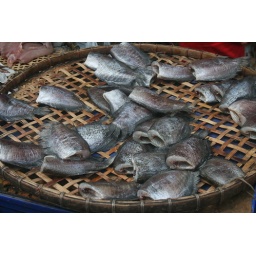
fish vendor at an outdoor market in Bangkok, Thailand